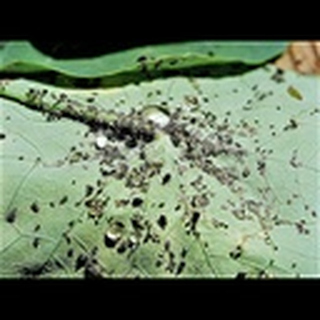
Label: cotton_aphids